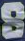
Number: 8